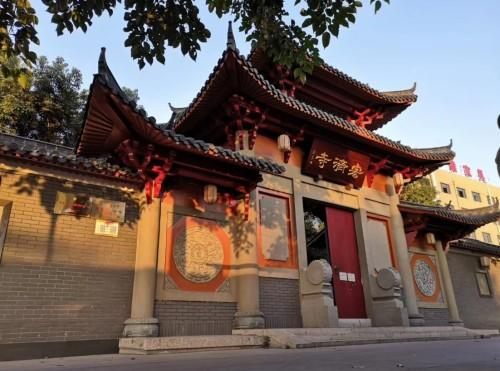
地标名称：宏济寺
所在城市：温州市·瑞安市